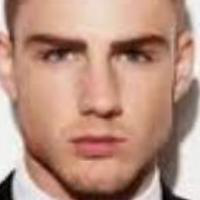
Age group: age 21-30